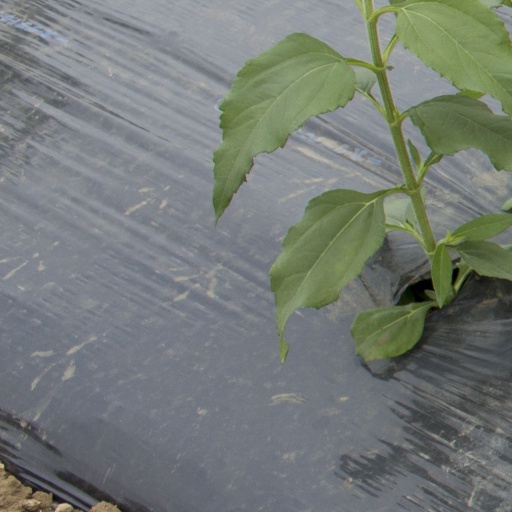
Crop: Jerusalem artichoke